The Rundown (Singaporean TV program)

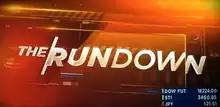
The Rundown intro in 2015

The Rundown is a Singaporean pre-market business news television program broadcast from the Singapore Exchange Monday through Friday on CNBC Asia. The program aired daily across the Asia Pacific from 06:00 AM to 07:00 AM in Singapore and Hong Kong. It debuted on March 31, 2014, and aired through October 26, 2018.